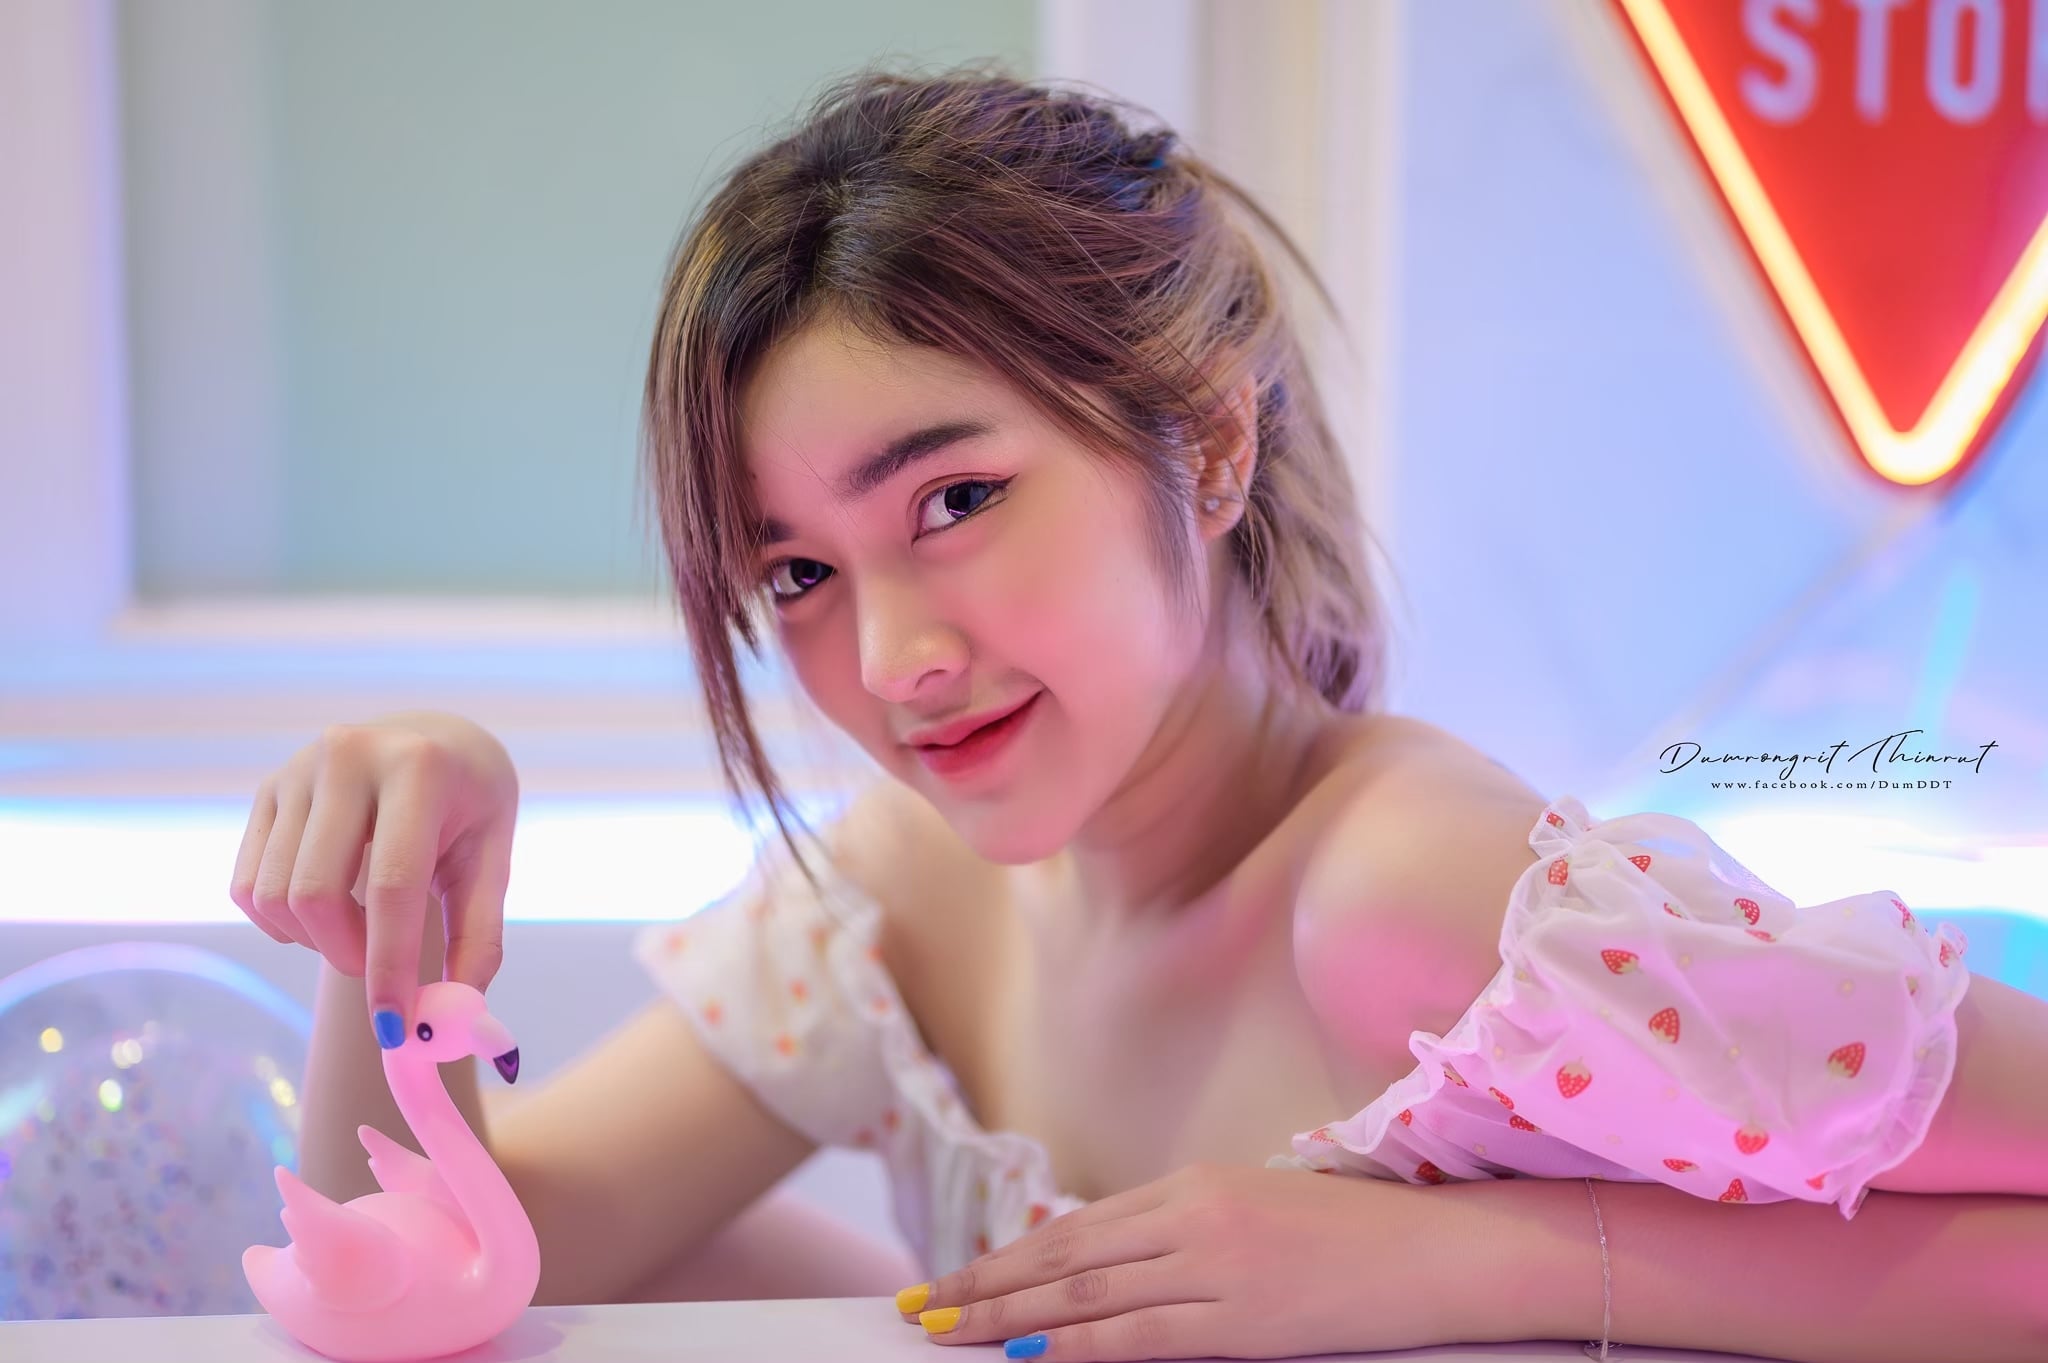
sexy, girl, girls, thai, korea, china, cute, woman, model, person, skin, smile, eyelash, happy, finger, pink, leisure, fun, thumb, sweetness, thigh, child, sitting, gadget, bathing, logo, nail, toy, magenta, room, play, recreation, portrait photography, japanese idol, fashion accessory, necklace, photo shoot